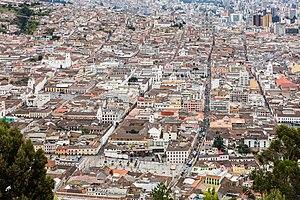
Quito est la capitale et la ville plus peuplée de l'Équateur et de la province de Pichincha. Le Grand Quito du District métropolitain comptait environ 3,1 millions d'habitants en 2018 et continue de s'accroître rapidement.
Cet article présente une liste des principales villes d'Équateur jusqu'en 2012.